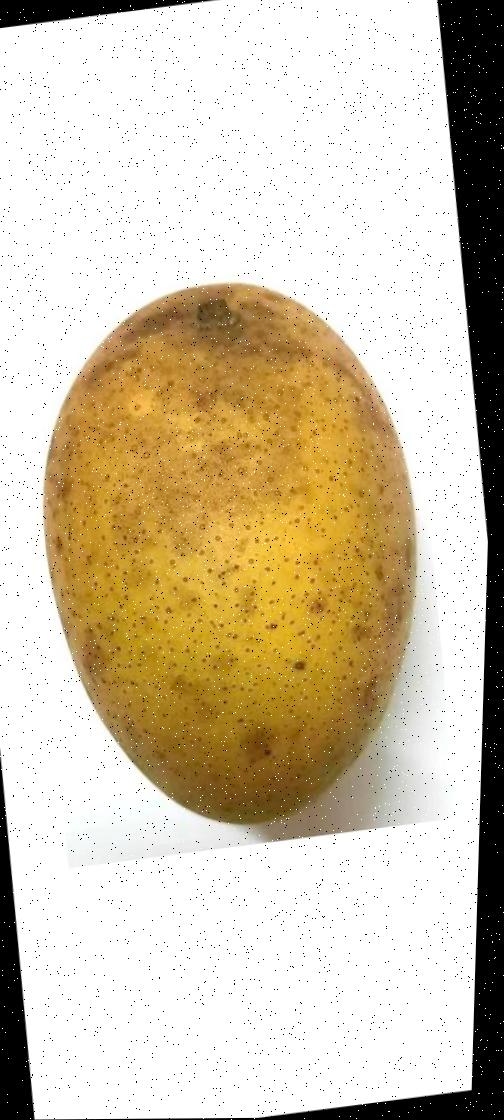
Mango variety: Shada